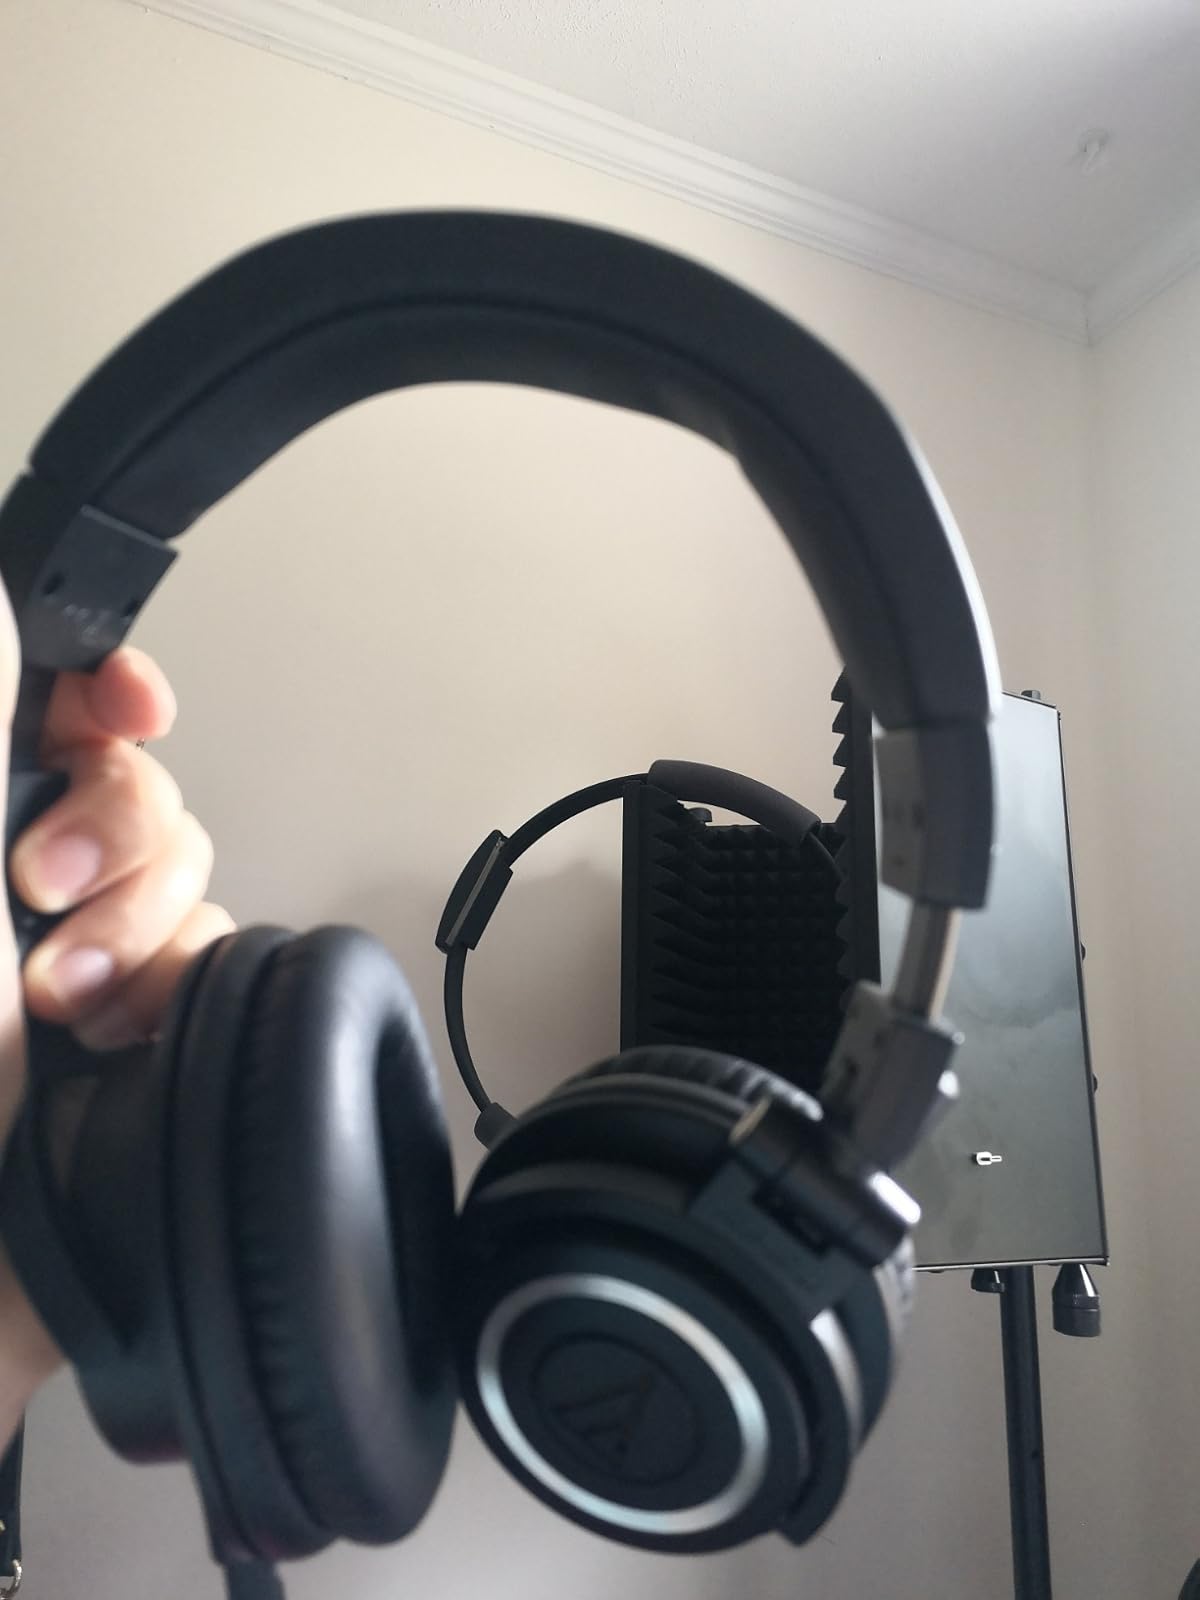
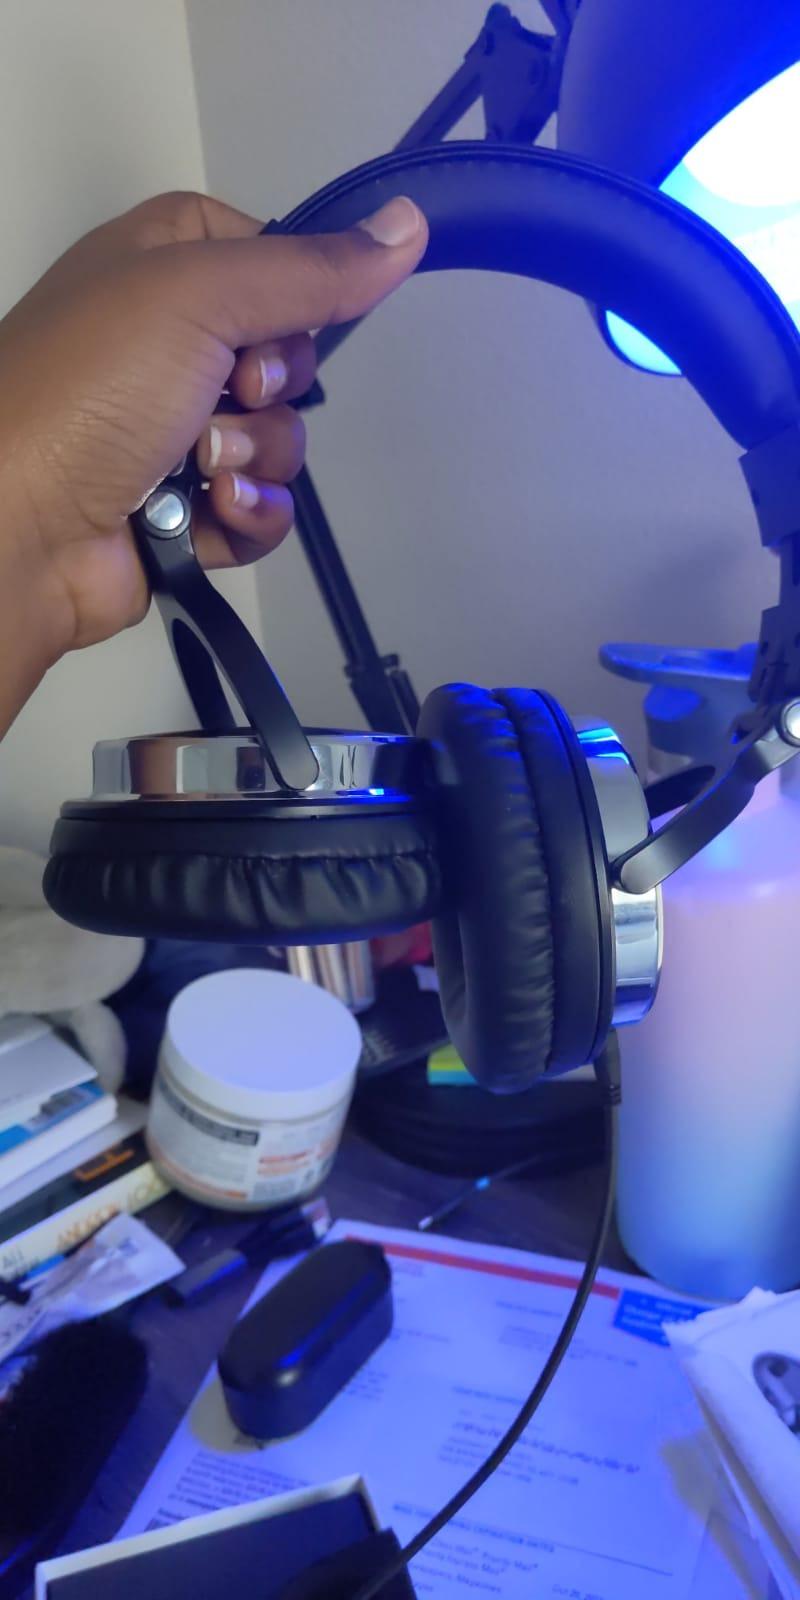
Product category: headphones
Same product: no